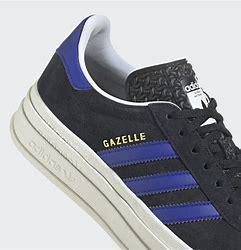
Brand: Adidas
Model: Gazelle Bold